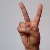
The image shows a hand gesture representing the letter 'V' in Indian Sign Language.